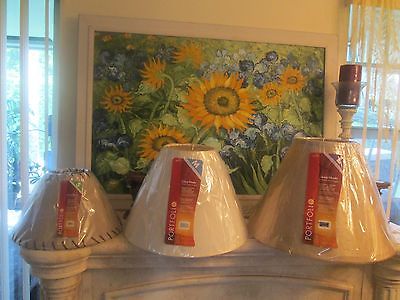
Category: lamp